Dermot Earley Snr

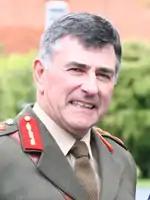

Lieutenant-General Dermot Earley DSM (24 February 1948 – 23 June 2010) was a high-ranking military official in Ireland and with the United Nations. He was the Chief of Staff of the Defence Forces from 2007 to 2010.